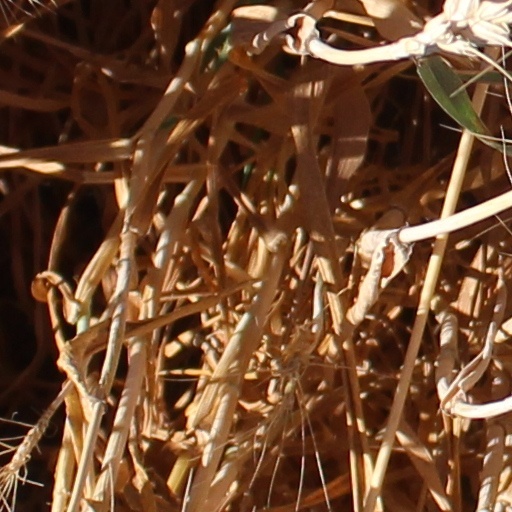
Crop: wheat